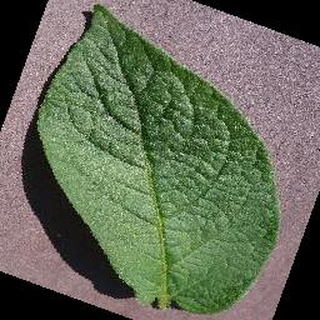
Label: healthy_potato